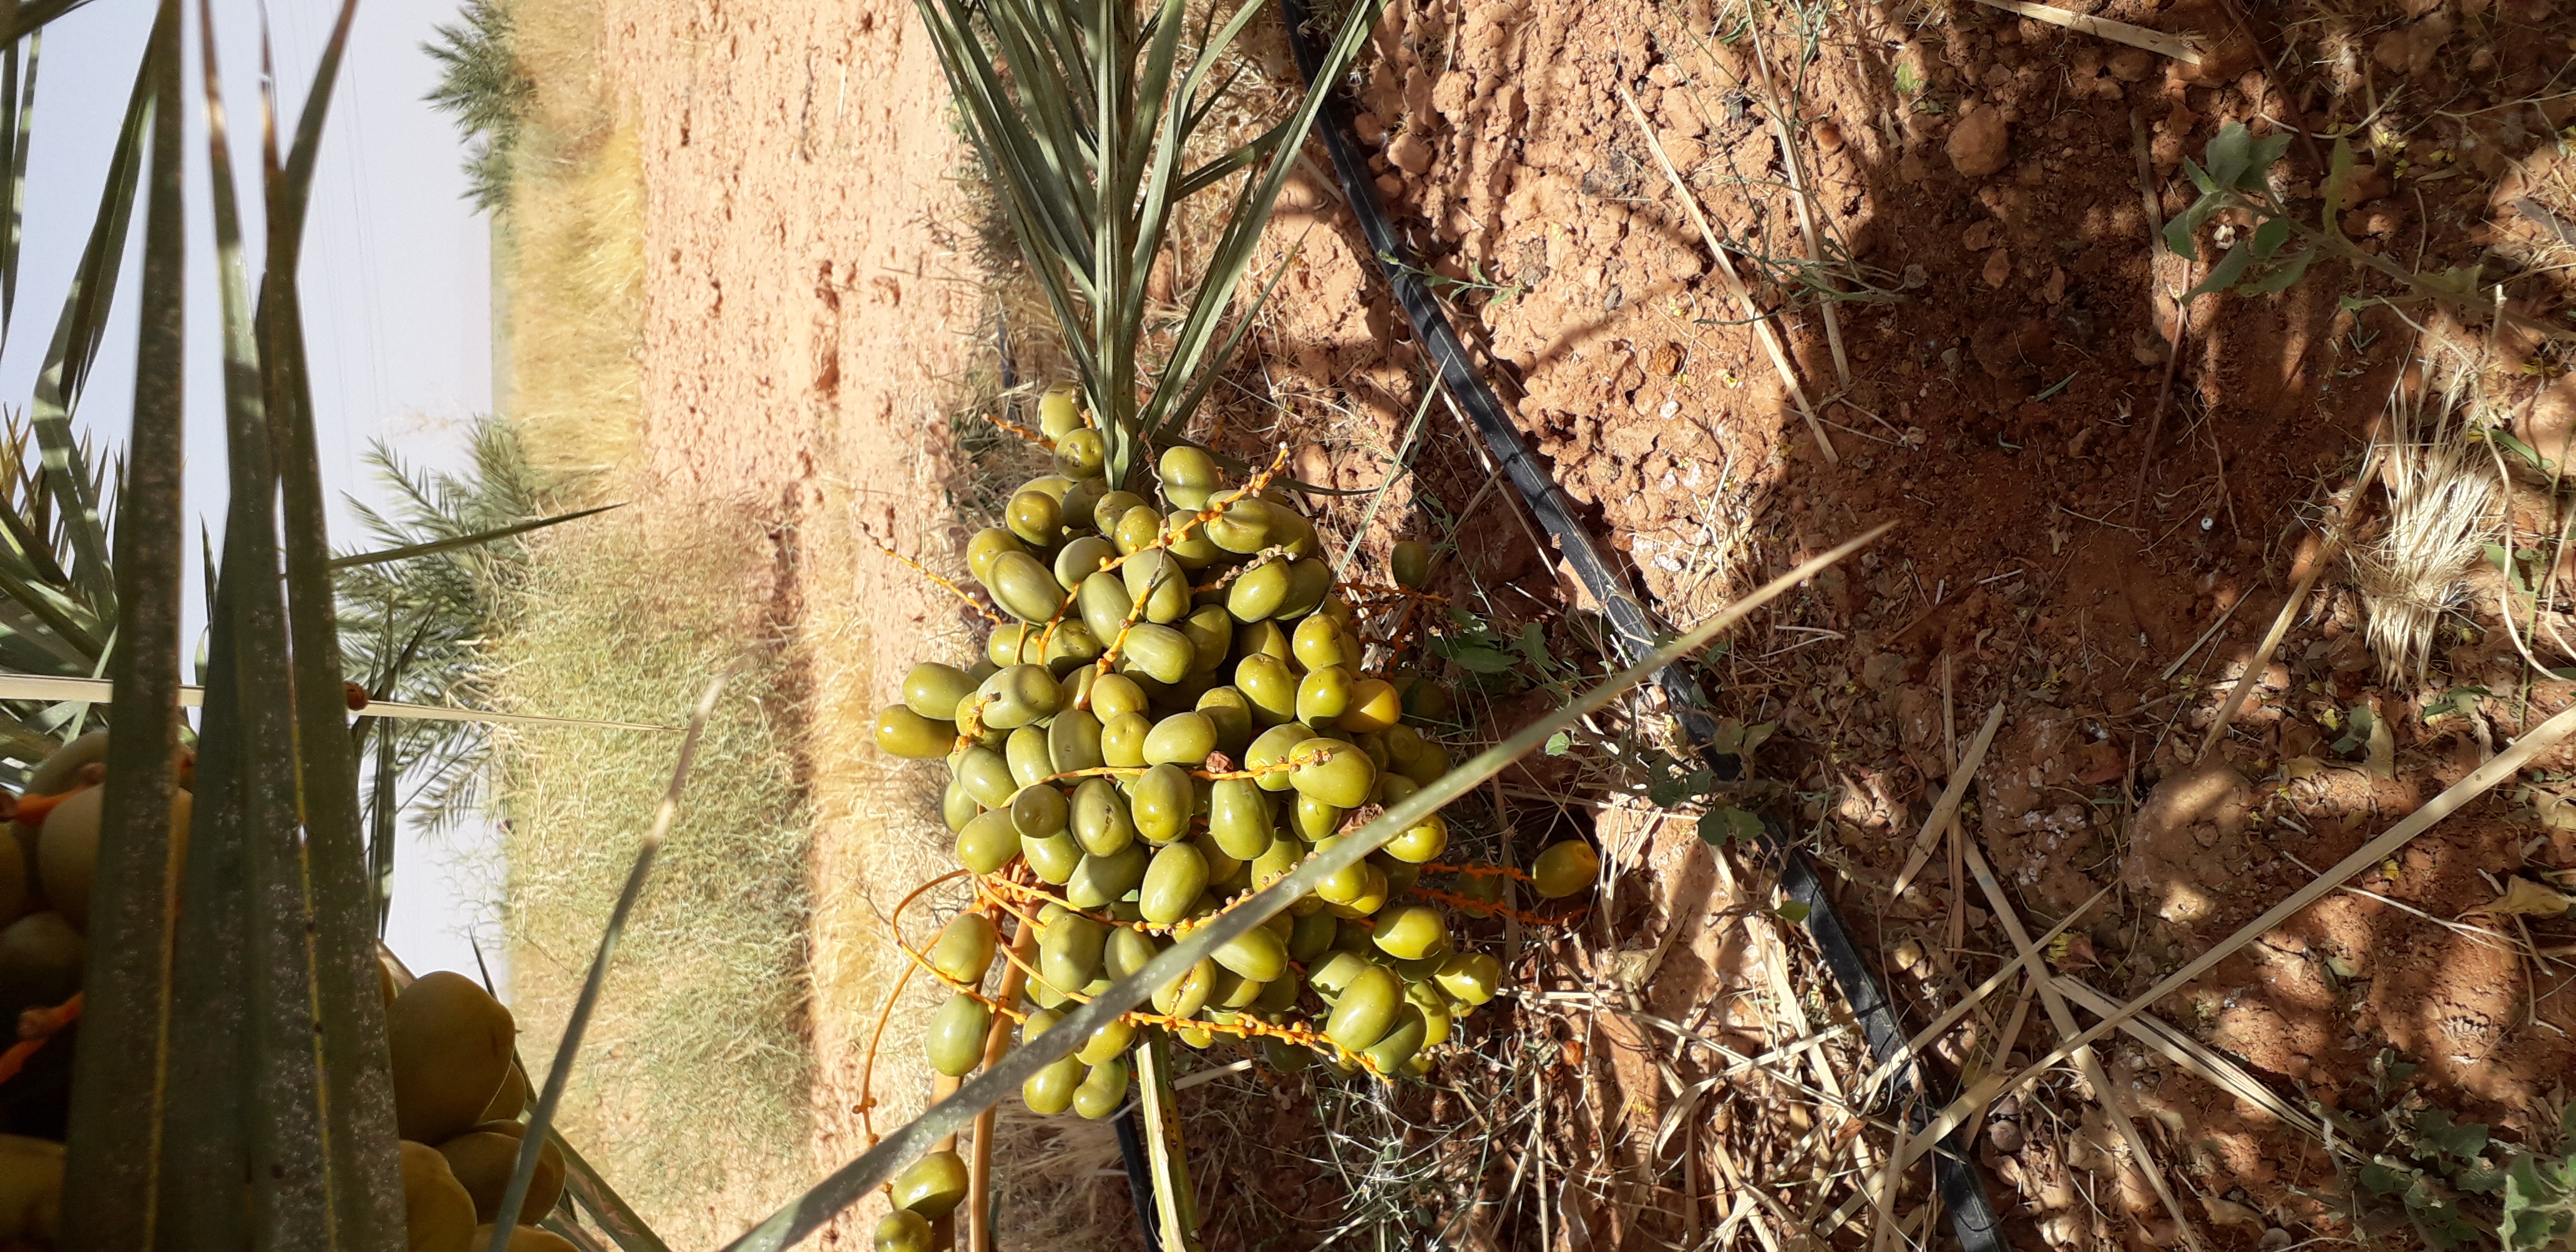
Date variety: Boufagous